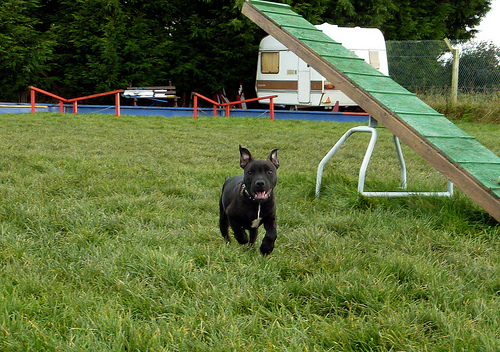
Animal: dog
Breed: staffordshire bull terrier